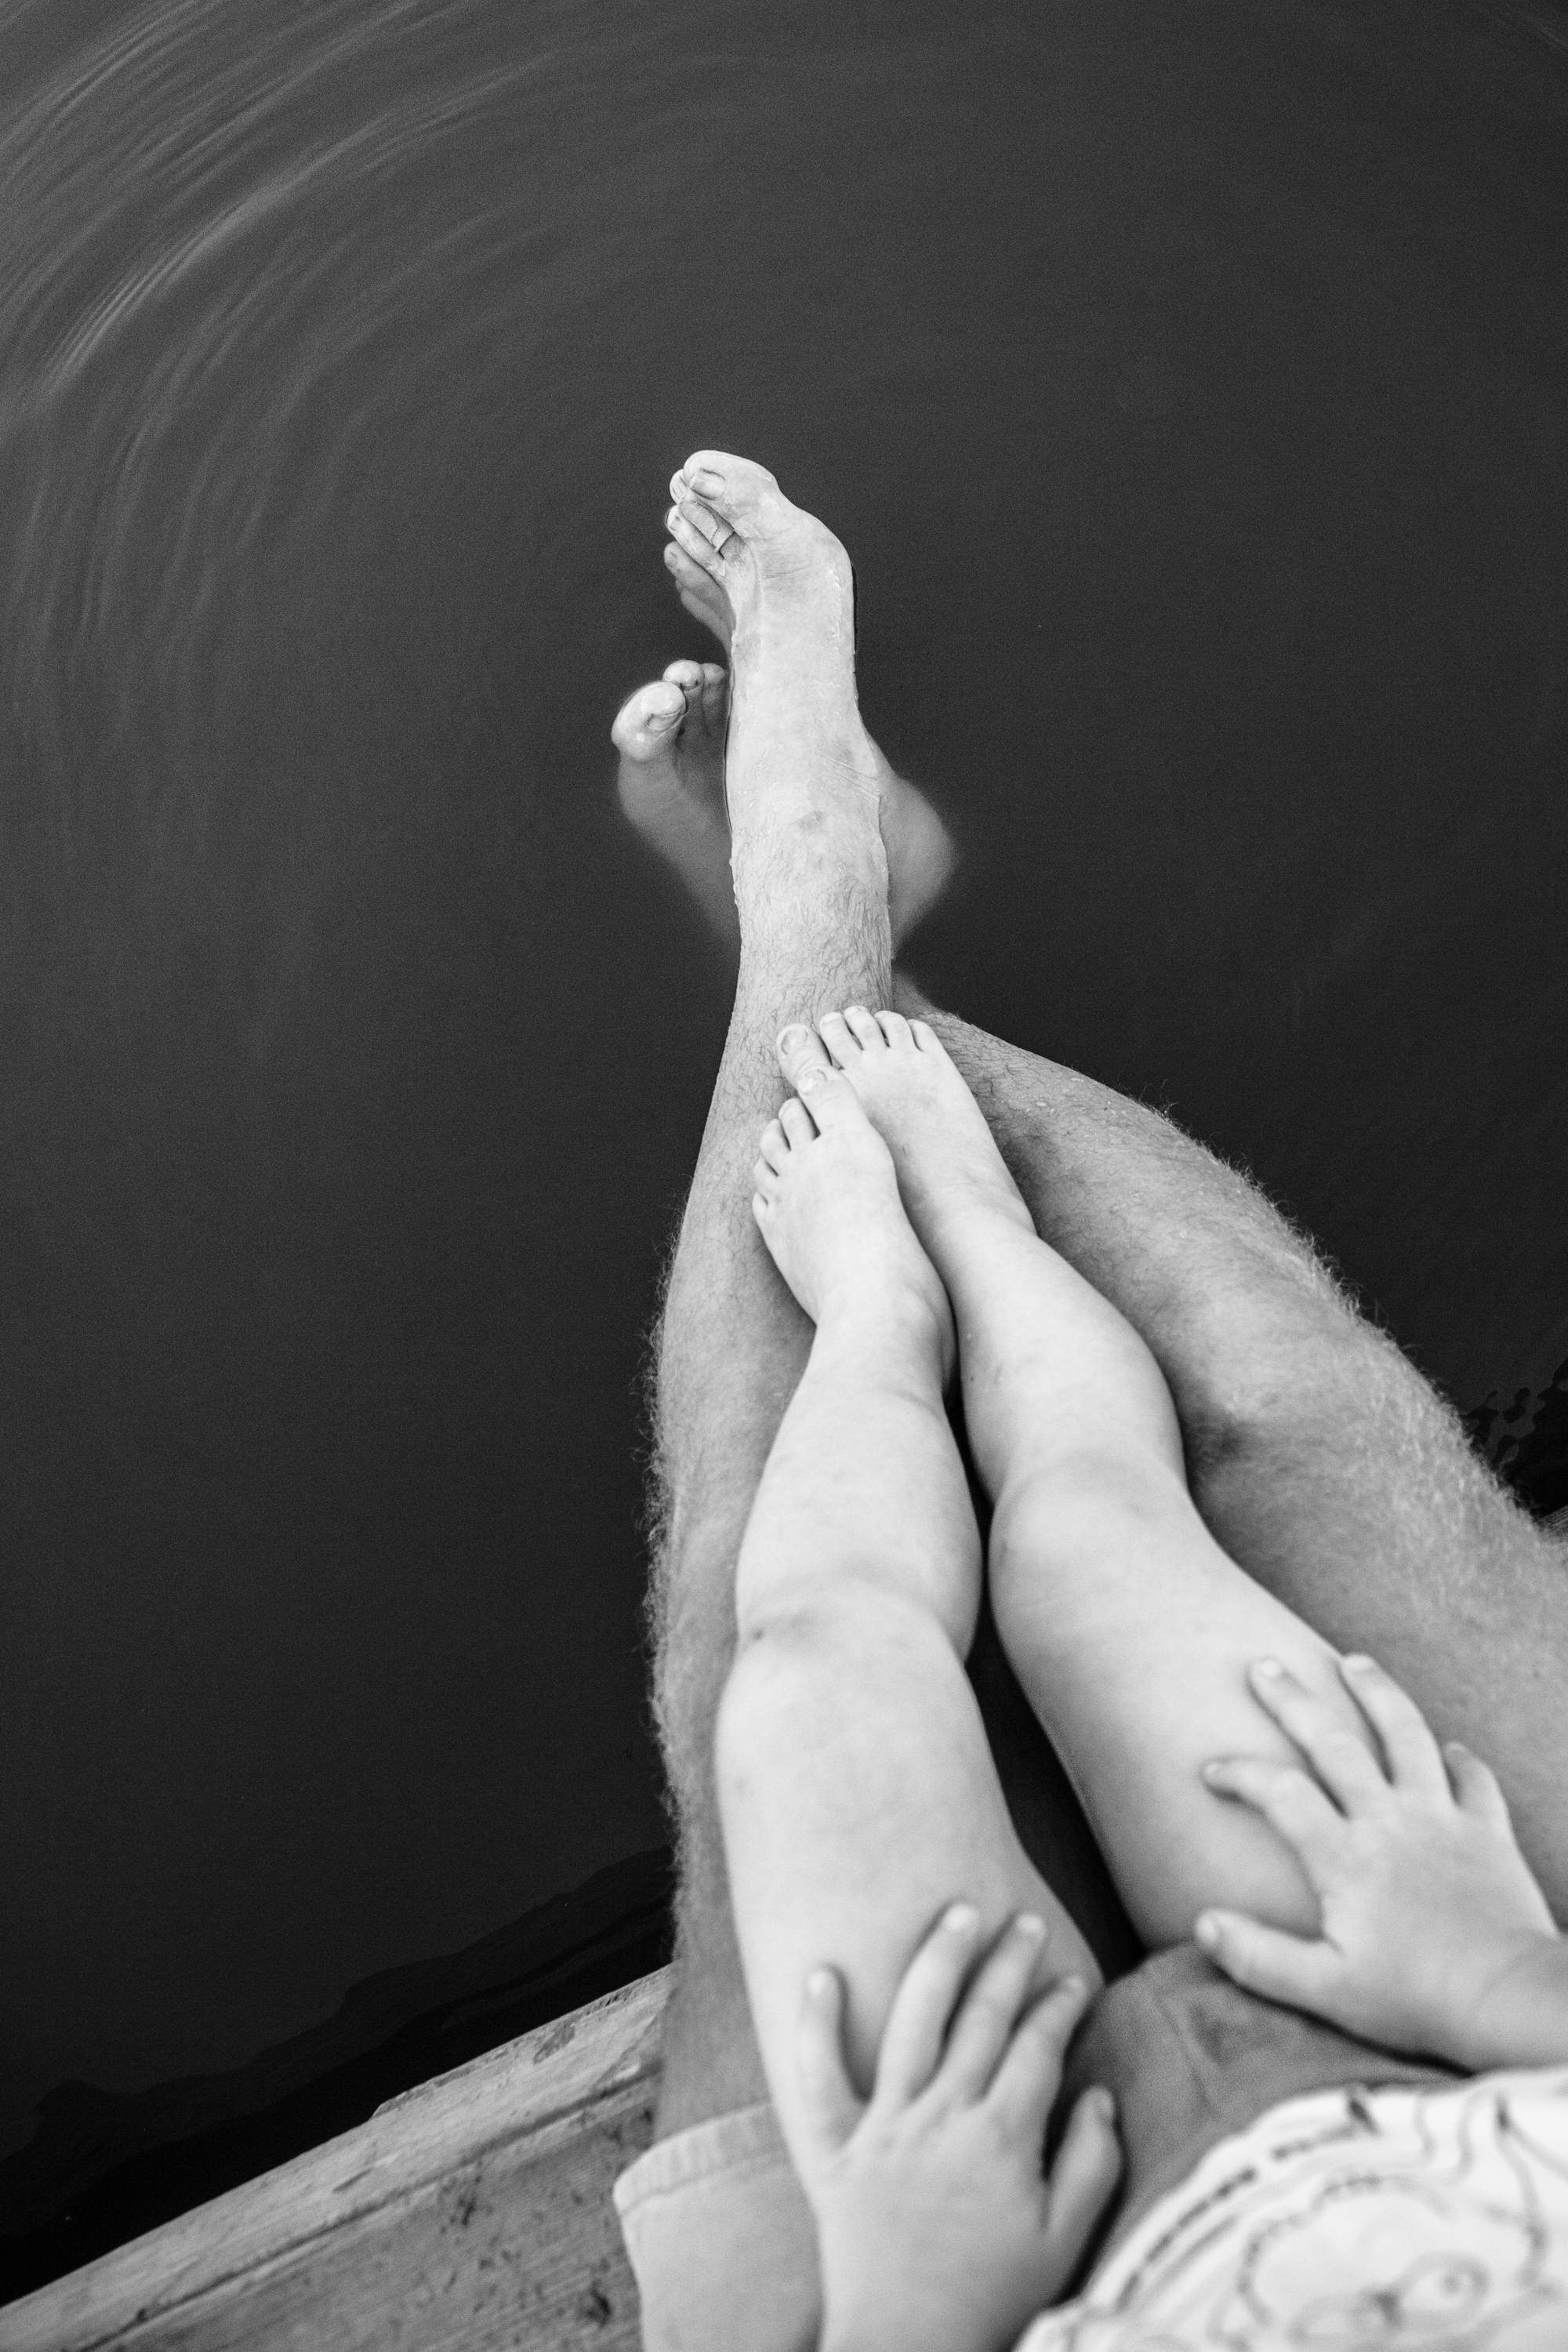
hand, water, person, dock, black and white, white, photography, feet, leg, portrait, model, finger, sitting, black, monochrome, arm, muscle, human body, beauty, sense, monochrome photography, human positions, human action, art model